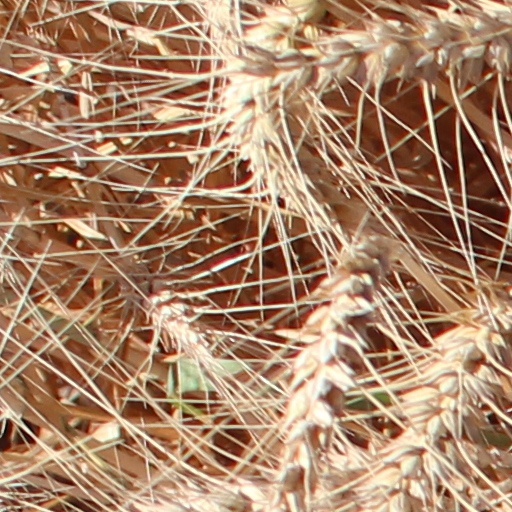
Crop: wheat